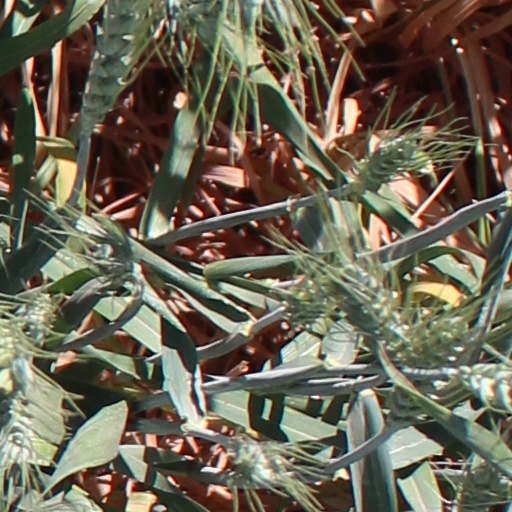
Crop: wheat